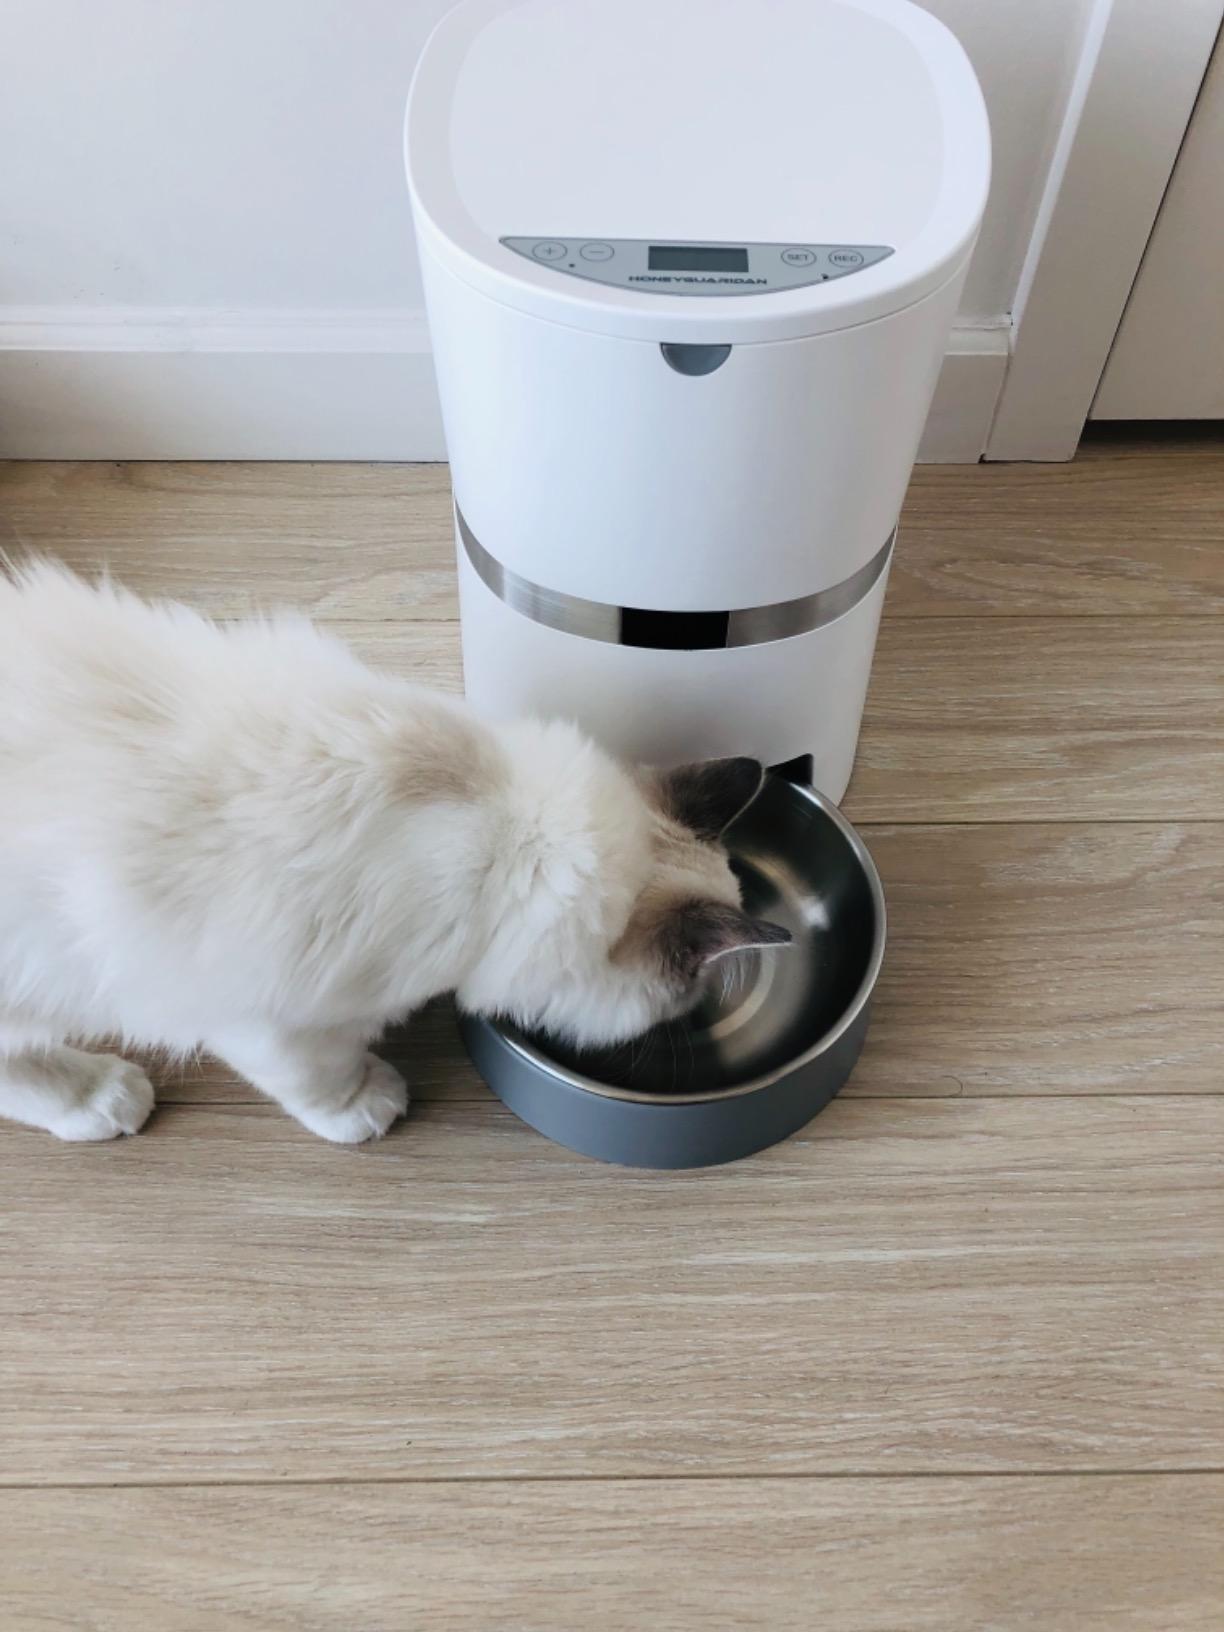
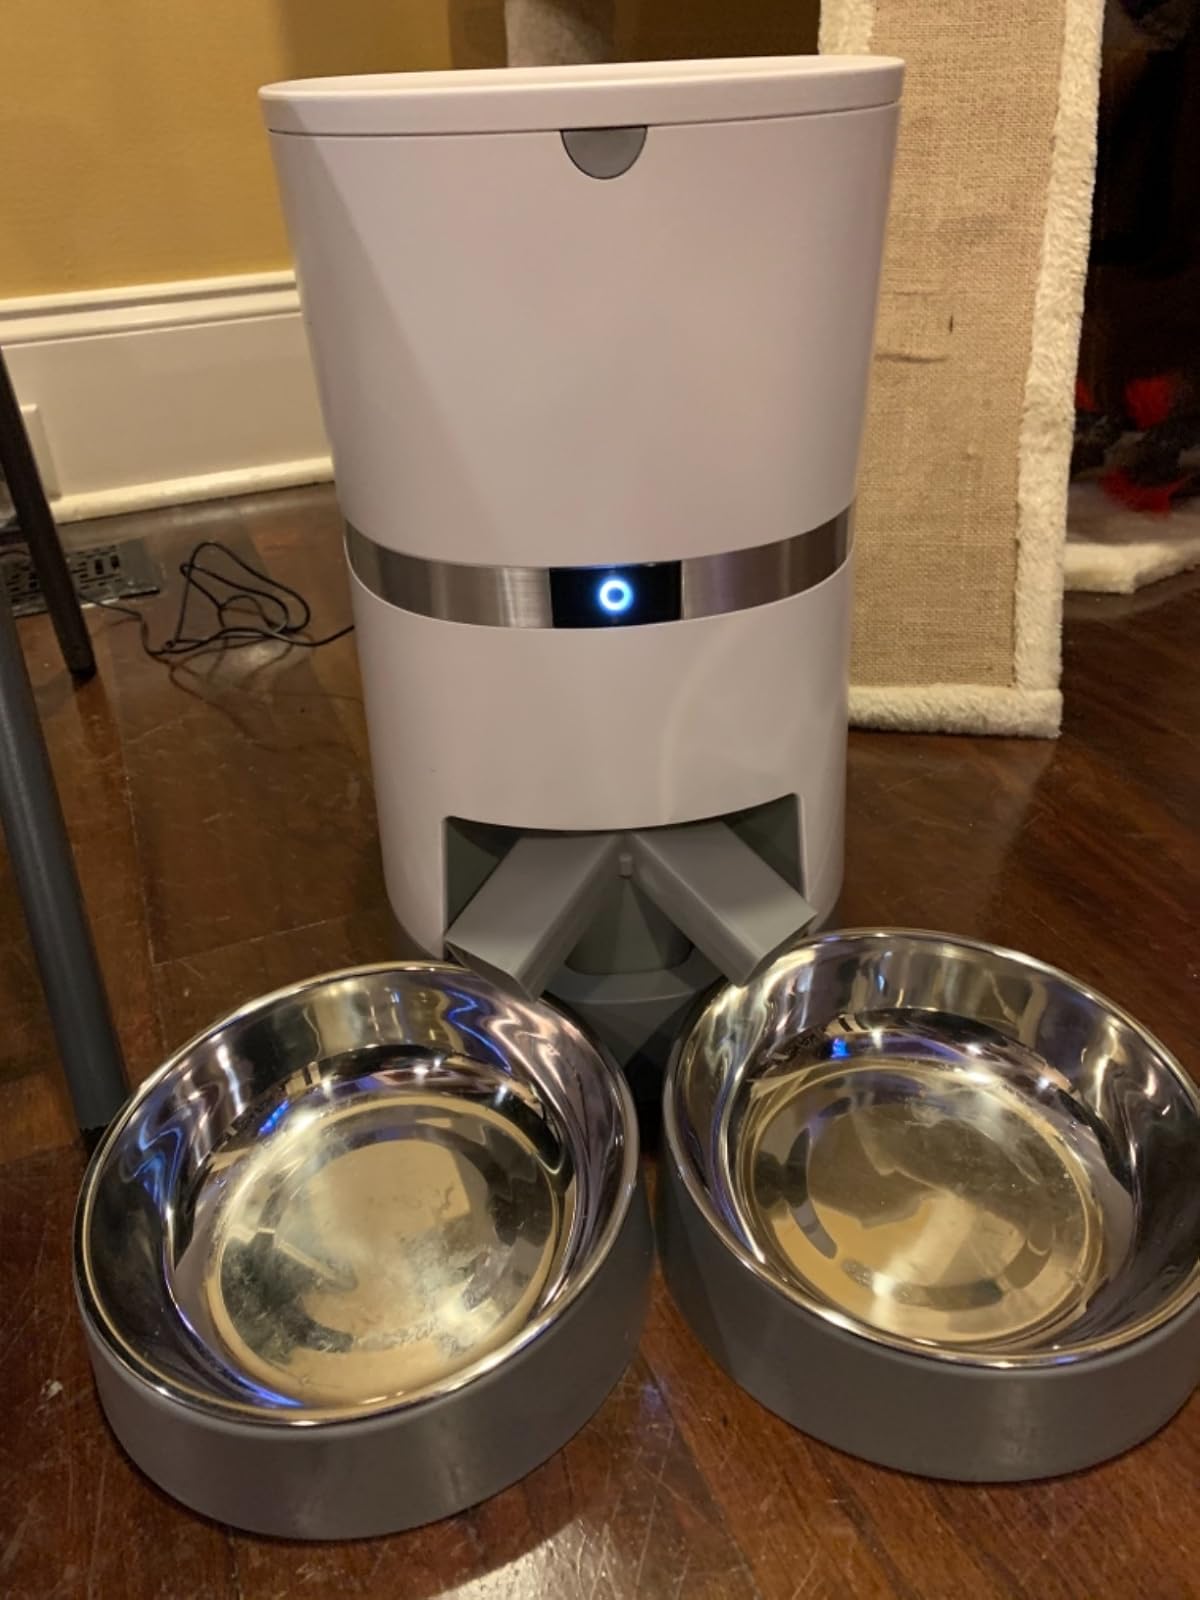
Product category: items_feeder
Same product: no